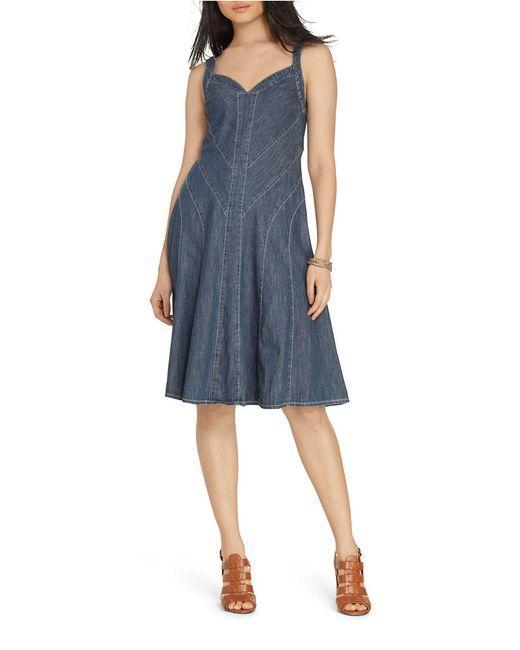
Ärmelloses Denim-Midikleid für Damen